Heather Horst

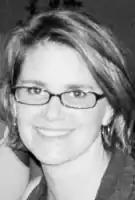

Heather A. Horst is a social anthropologist and media studies academic and author who writes on material culture, mobility, and the mediation of social relations. In 2020 she became the Director of the Institute for Culture and Society at Western Sydney University where she is a Professor and is also a lead investigator in the ARC Centre of Excellence for Automated Decision-Making and Society. Prior to this she was a professor of Media and Communications at the University of Sydney from 2017 and Vice Chancellor's Senior Research Fellow in the School of Media and Communication at RMIT University in Melbourne, Australia from 2011. She has also been a Research Fellow in the MA program in digital anthropology at University College London.